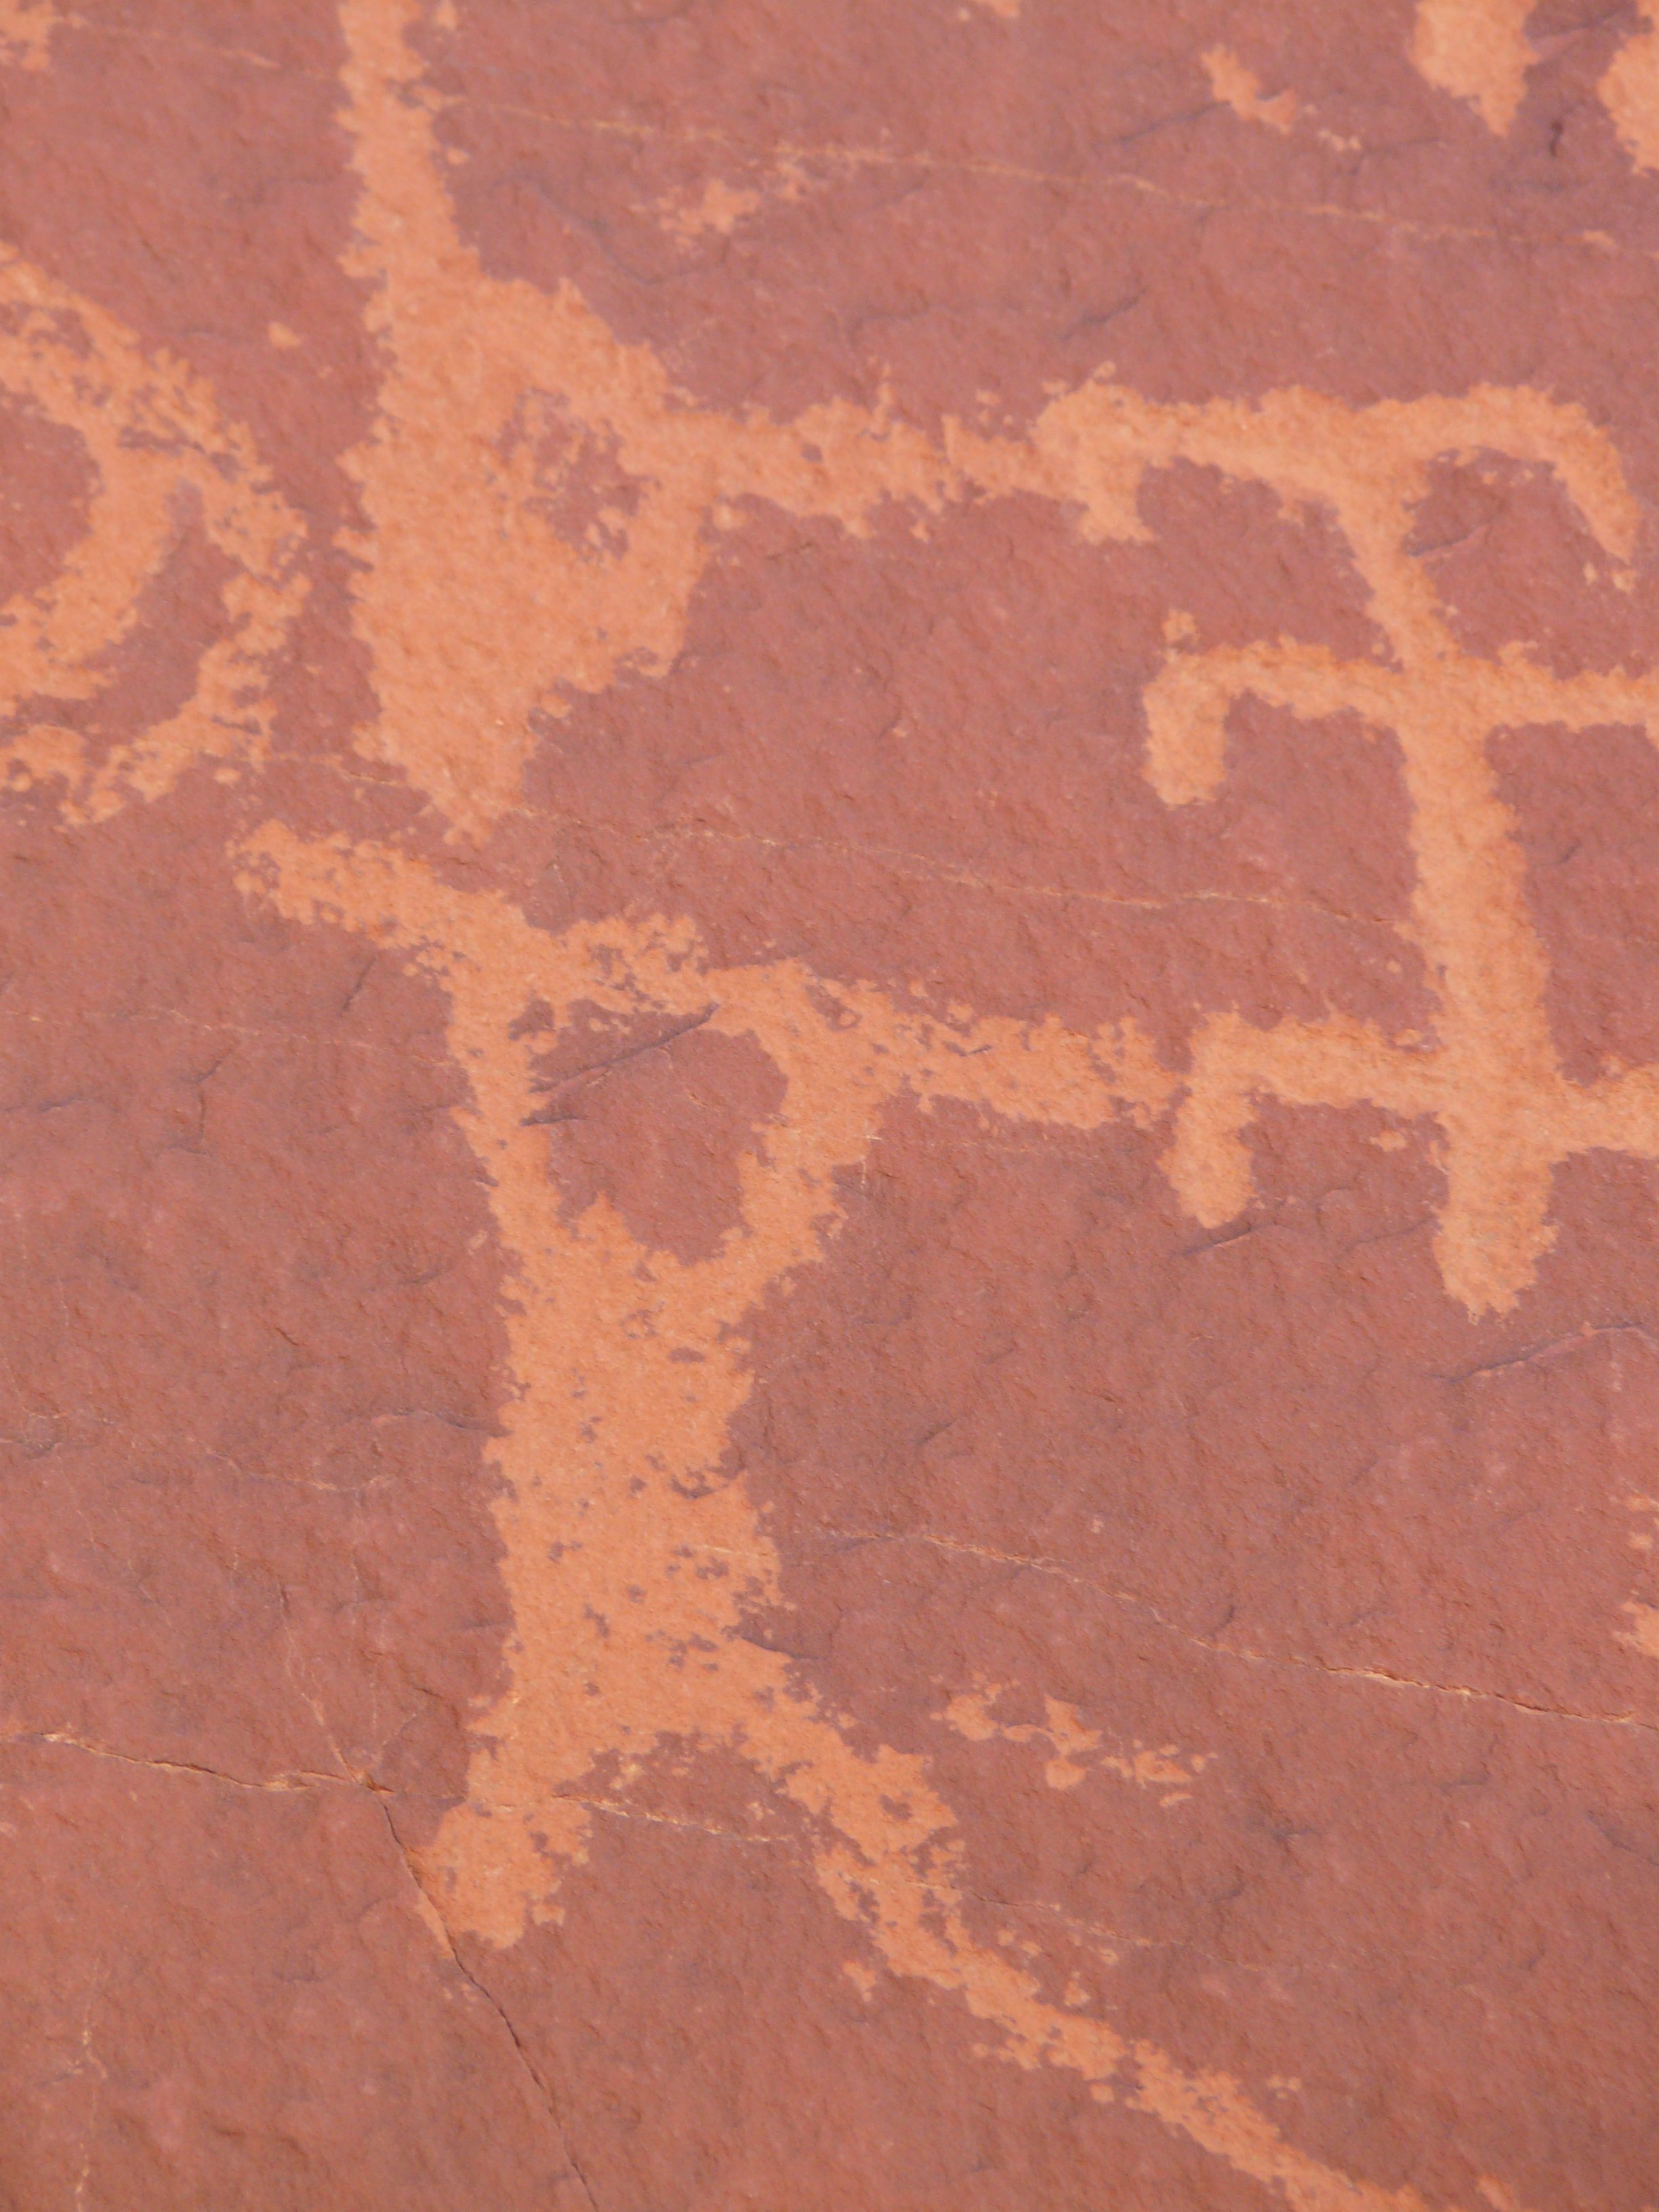
wood, texture, floor, wall, pattern, brown, soil, tile, brick, national park, material, painting, drawing, design, hardwood, prehistoric, anasazi, rock carving, flooring, wood flooring, valley of fire, laminate flooring, wood stain, rock painting, valley of fire national park, indian basket makers, anasazi indians, jad